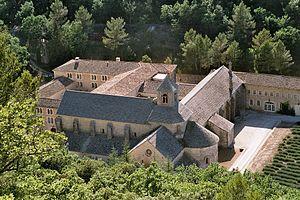
La Sénancole est un cours d'eau de Vaucluse, en région Provence-Alpes-Côte d'Azur qui prend sa source dans les monts de Vaucluse et conflue en rive droite dans le Calavon. C'est donc un sous-affluent du Rhône par la Durance.
L'abbaye Notre-Dame de Sénanque est un monastère cistercien en activité situé sur la commune de Gordes, dans le département français de Vaucluse en région Provence-Alpes-Côte d'Azur.
Une abbaye est un monastère de moines ou moniales catholiques placé sous la direction d'un abbé — « père » en araméen — ou d'une abbesse, l'abbé étant le supérieur tout en étant « père spirituel » de la communauté religieuse, suivant les indications données au chapitre 2 de la règle de saint Benoît.
Cet article recense les sites retenus pour le loto du patrimoine en 2019.